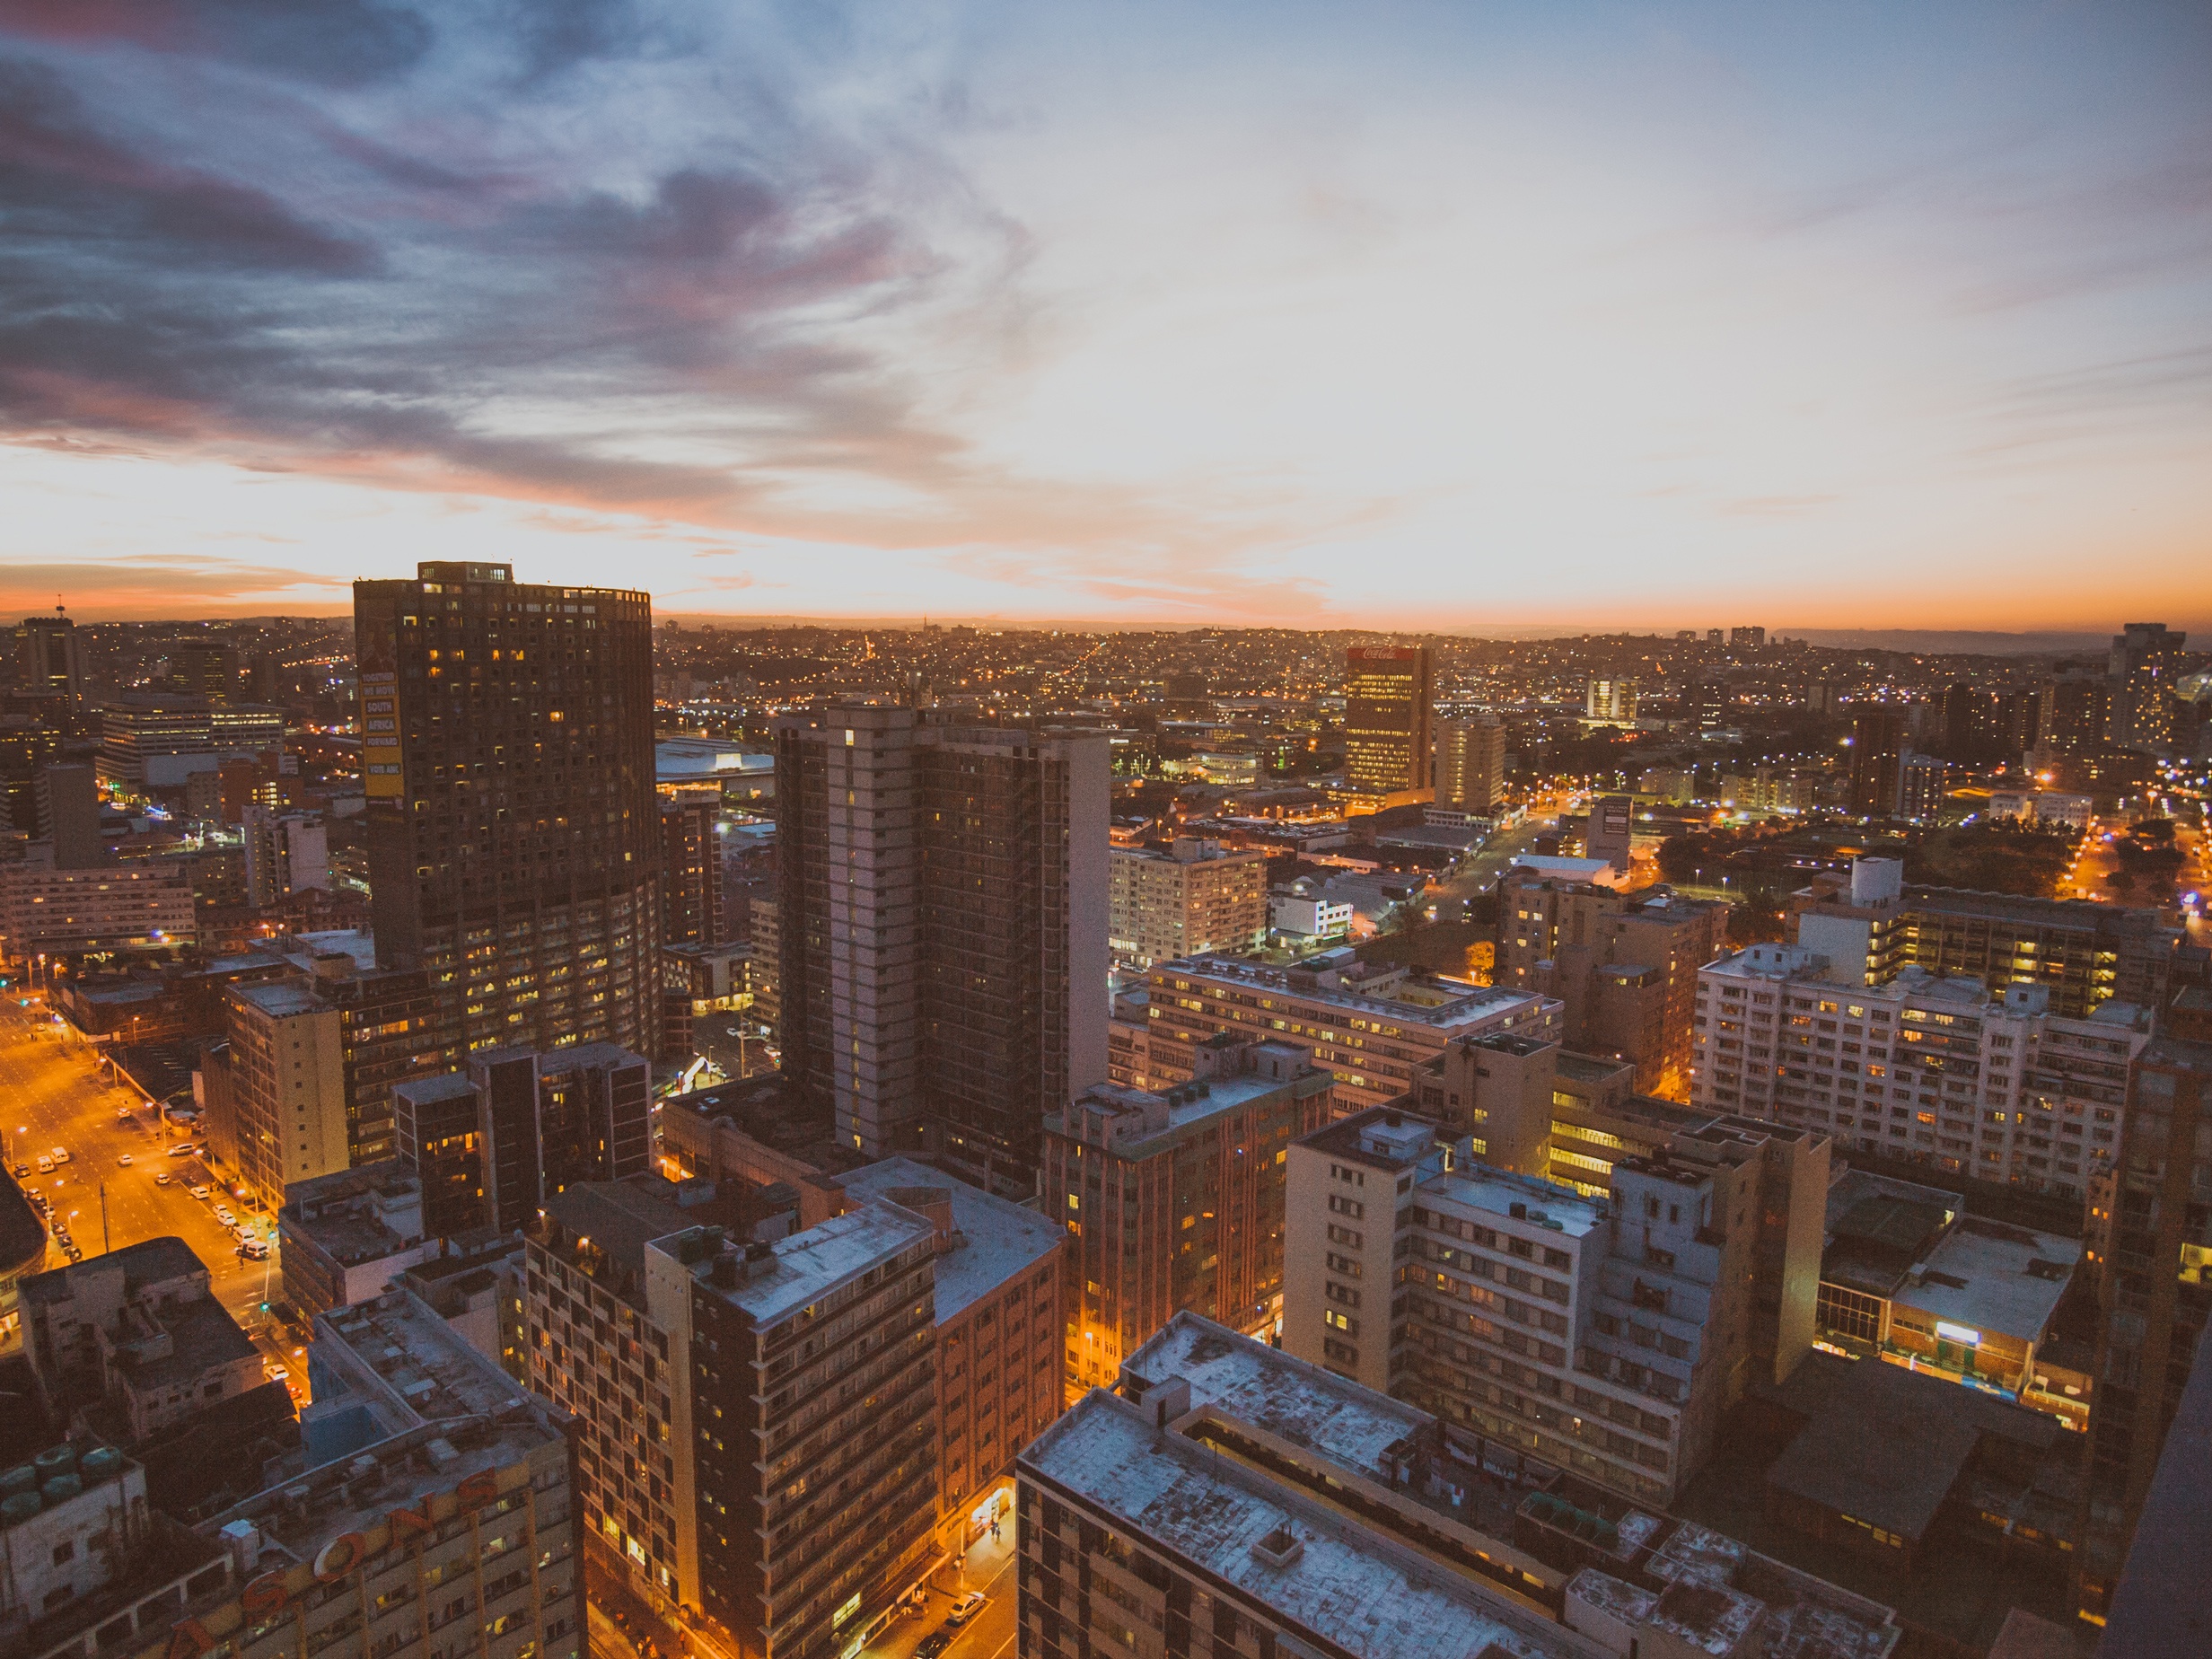
horizon, sky, sunrise, sunset, skyline, night, morning, dawn, city, skyscraper, cityscape, downtown, dusk, evening, metropolis, neighbourhood, aerial photography, urban area, residential area, human settlement, atmosphere of earth, metropolitan area